Inward-rectifier potassium channel

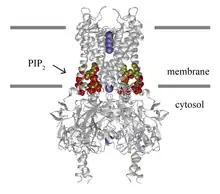
crystal structure of an inward rectifier potassium channel

Inward-rectifier potassium channels (K, IRK) are a specific lipid-gated subset of potassium channels. To date, seven subfamilies have been identified in various mammalian cell types, plants, and bacteria. They are activated by phosphatidylinositol 4,5-bisphosphate (PIP). The malfunction of the channels has been implicated in several diseases. IRK channels possess a pore domain, homologous to that of voltage-gated ion channels, and flanking transmembrane segments (TMSs). They may exist in the membrane as homo- or heterooligomers and each monomer possesses between 2 and 4 TMSs. In terms of function, these proteins transport potassium (K), with a greater tendency for K uptake than K export. The process of inward-rectification was discovered by Denis Noble in cardiac muscle cells in 1960s and by Richard Adrian and Alan Hodgkin in 1970 in skeletal muscle cells.